Kirtland's warbler

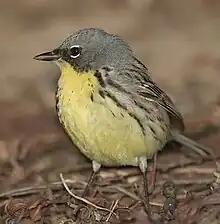
Kirtland's warbler found in northwest Ohio on May 14, 2010, on the shores of Lake Erie where migrant warblers occasionally appear in spring, perhaps before crossing into Ontario.

Individuals first migrate from The Bahamas west to Florida and South Carolina in the second half of April to early May, and from there move further northwest and westwards until they reach the Mississippi River, which they then follow upstream to the mouth of the Ohio River during May. They reach their breeding grounds early in June, and then leave their breeding range between August and October.